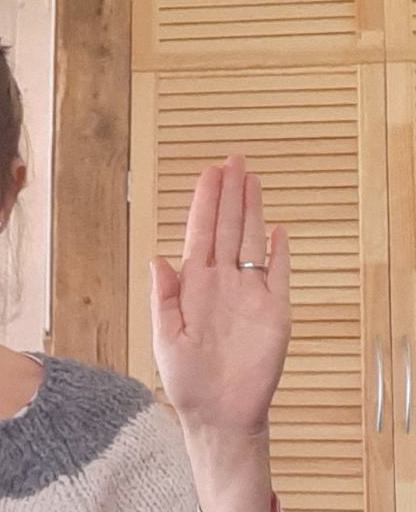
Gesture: stop